Australia at the Paralympics

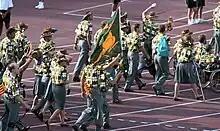

The ID Australian men's swimming team was totally dominant in Madrid, with Joseph Walker being the undoubted star winning nine gold medals (five individual, four relay) from all events that him competed and setting two world records.